Grandjean House

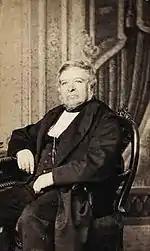
Grandjean

The property was again home to three households at the 1801 census. Ingeborg Collin resided in the building with her son Jonas Collin (then registered as a surveyor), her sister Margrethe Bolten and one maid. Jacob Buntzen, a customs officer, resided in the building with his wife Elisabeth (née Rothe), their two children (aged 11 and 22) and one maid. Søren Petersen Kiær, a textile merchant, resided in the building with his wife Wilhelmine Wyrtzen, their two-year-old son Peter Wilhelm Kiær, two employees in Kiær's textile business (one of them an apprentice) and one maid.